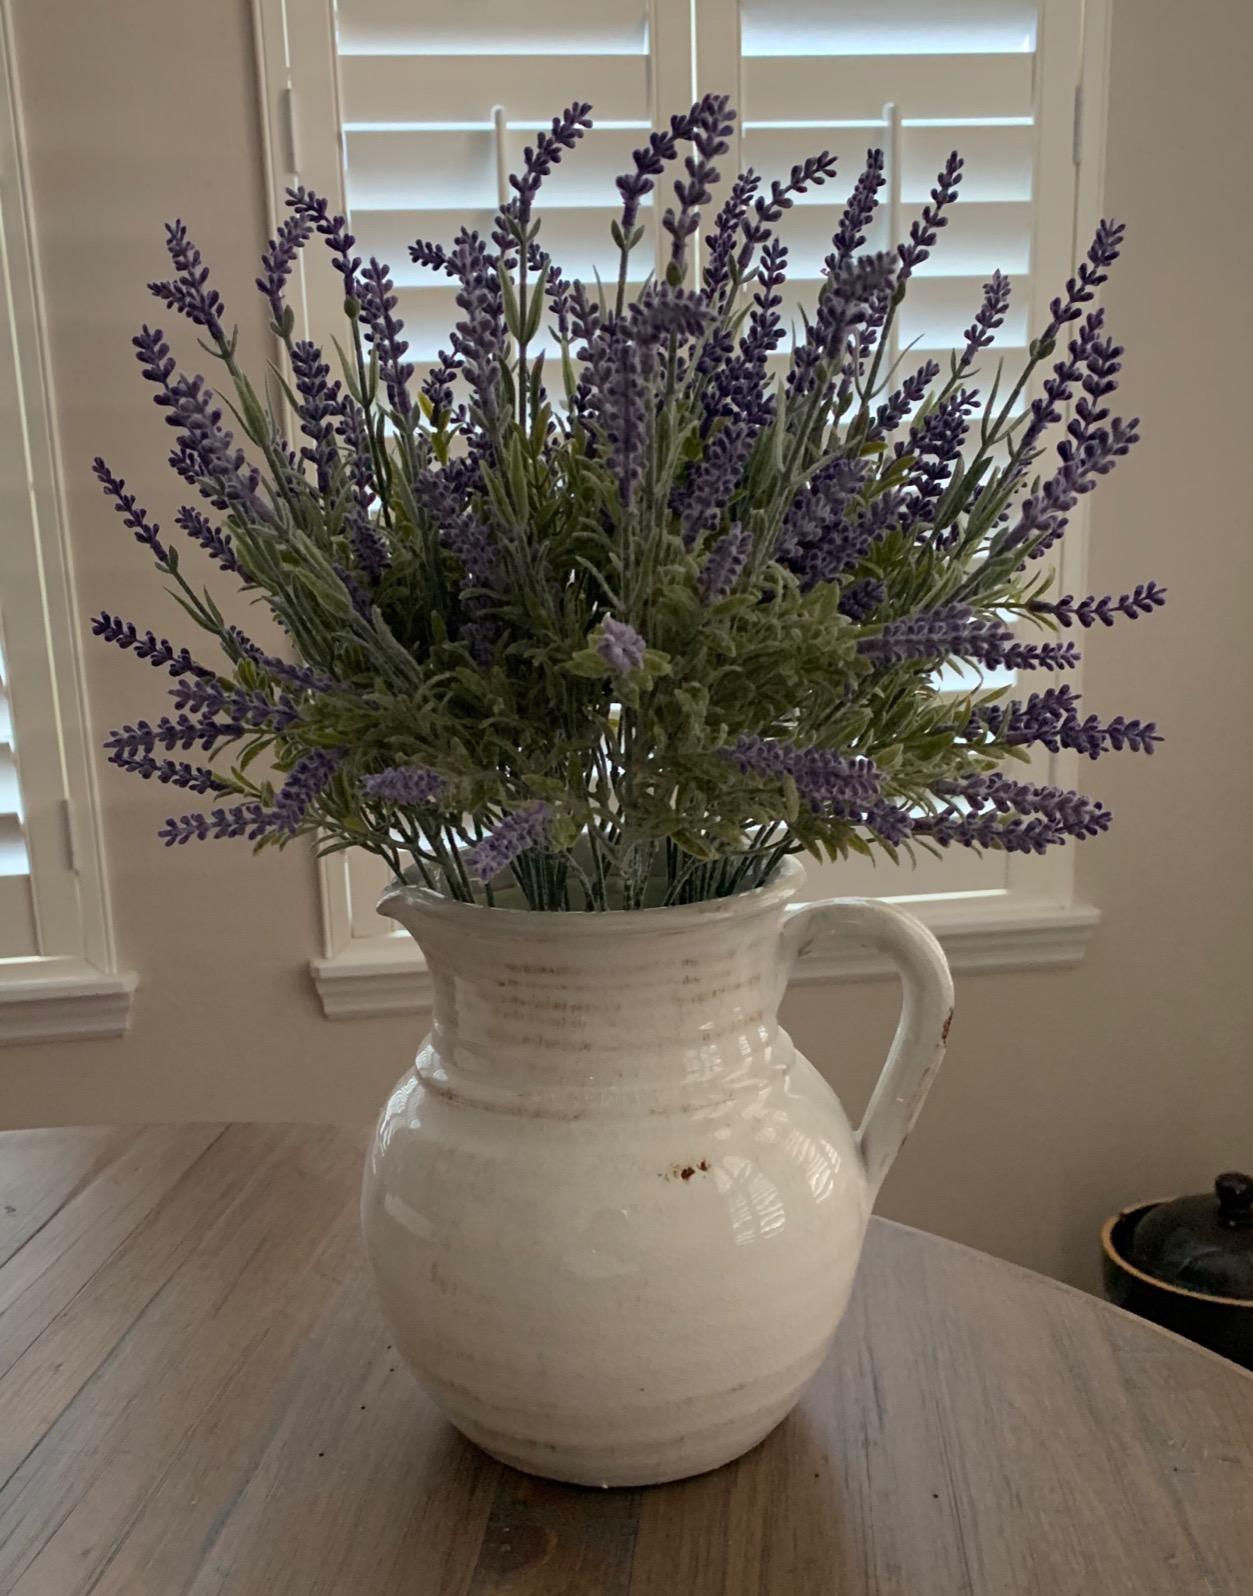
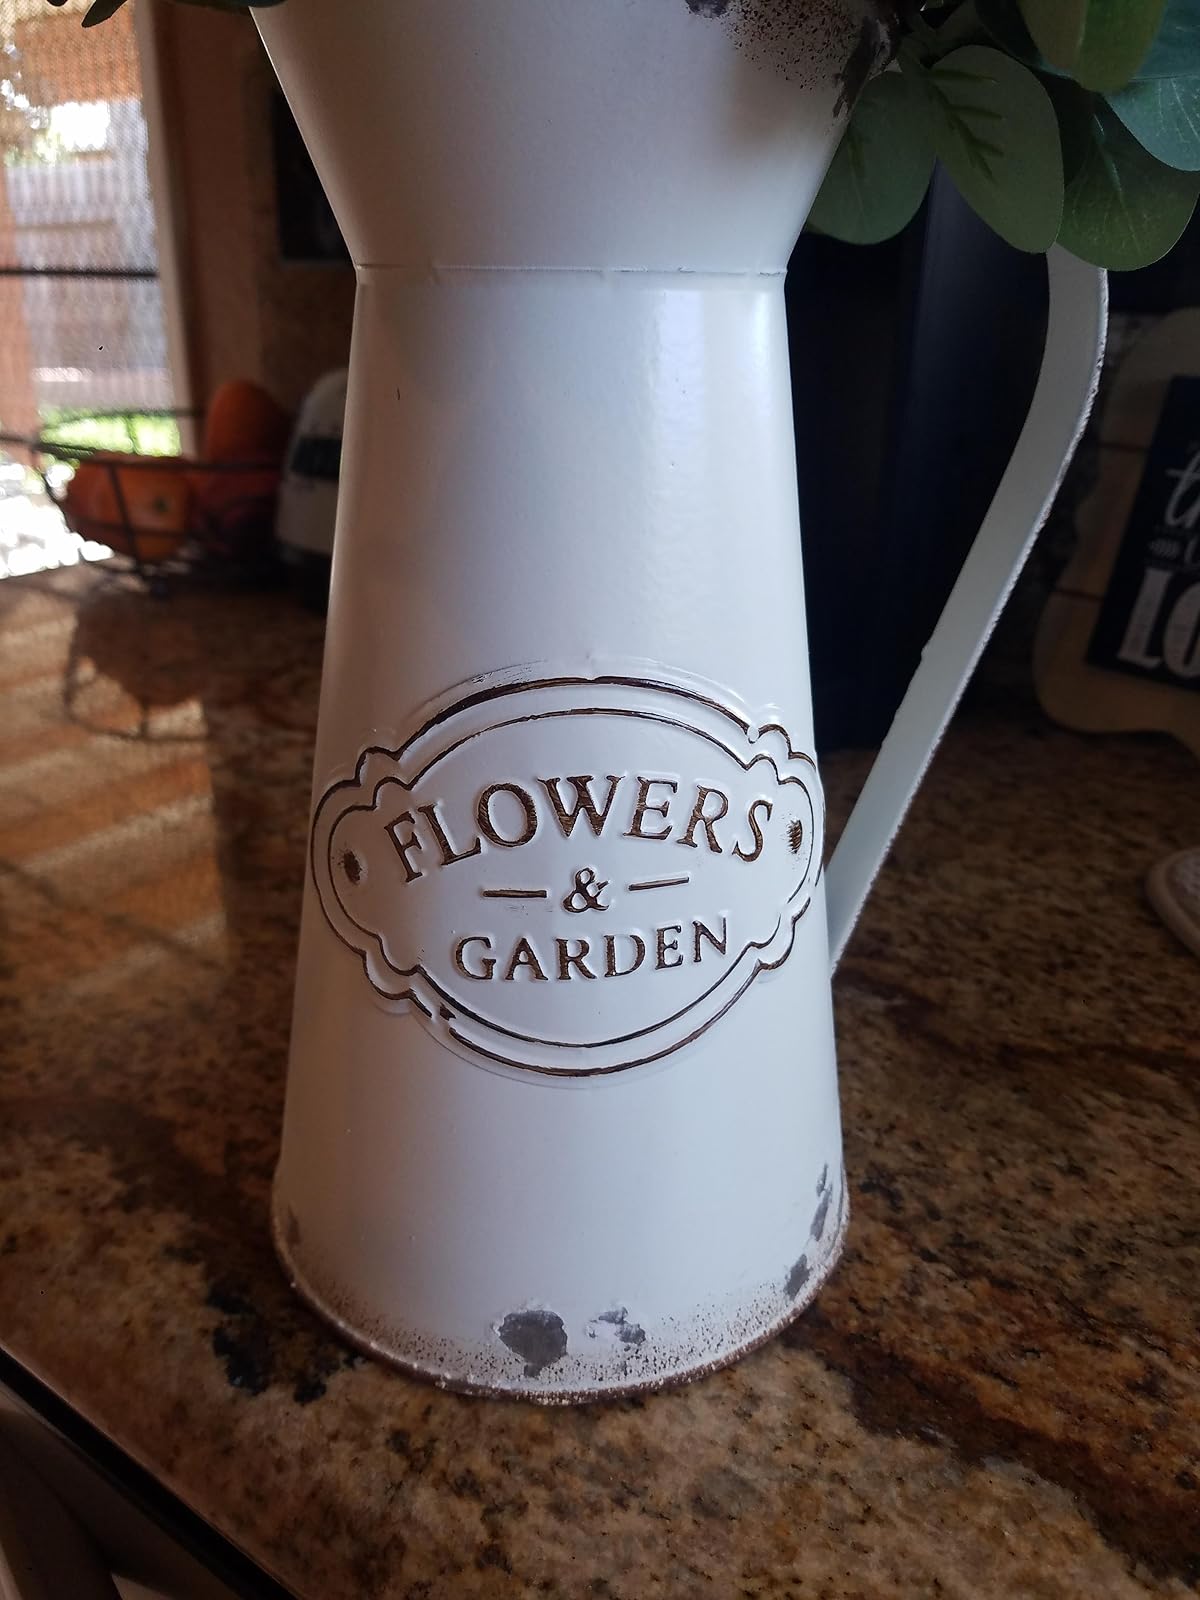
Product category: vase
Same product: no